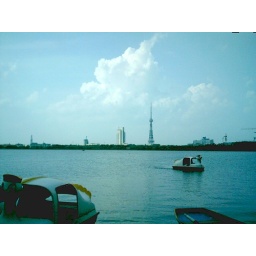
From a park in WanBao. The TV tower is in the distance.